Luke 5

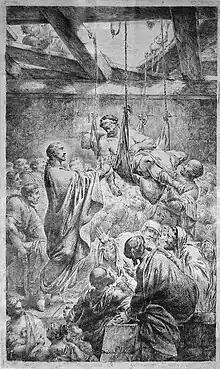
"Christ healing the paralytic at Capernaum" by , 1780

Verses 1–11 report the call of Jesus' first disciples. Jesus arrives at the Lake of Gennesaret, or Sea of Galilee. Biblical scholar William Smith suggests that "there was a beautiful and fertile plain called 'Gennesaret'" at the northwestern angle of the Sea of Galilee, and "from that was derived the name of 'Lake of Gennesaret'" used by Luke in . According to Eric Franklin, Gennesaret was the district to the south of Capernaum, where Jesus' ministry in chapter 4 had been set.